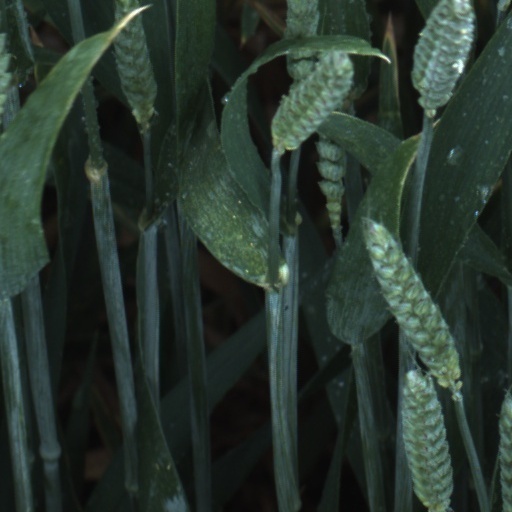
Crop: wheat